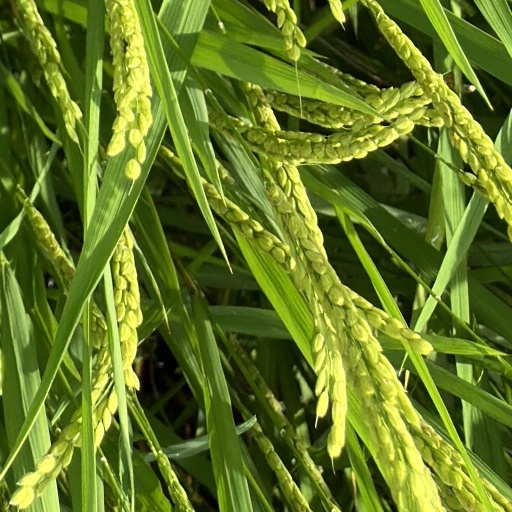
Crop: rice